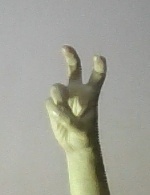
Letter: toot